See Now Then

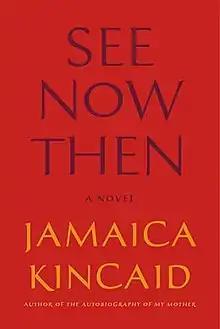
First edition

See Now Then is the fifth novel of author Jamaica Kincaid, first published by Farrar, Straus and Giroux in 2013. Though reviewers were quick to note the many similarities between the characters in the novel and events in her life, Kincaid denied that the book was based on her divorce with Allen Shawn.